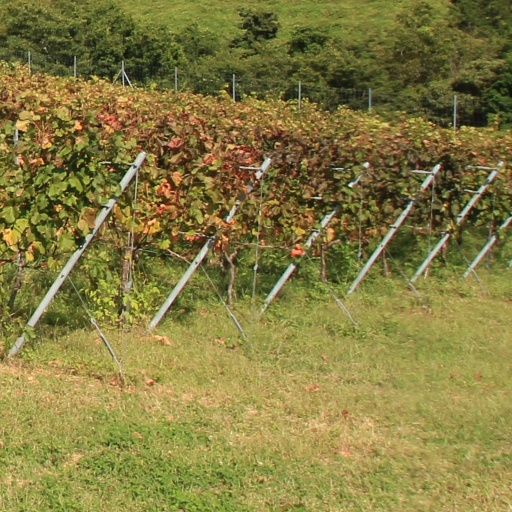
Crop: grape